Tom at the Farm

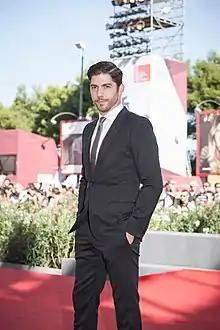
Star Pierre-Yves Cardinal at the 70th Venice International Film Festival

"Tom at the Farm" premiered at the 70th Venice International Film Festival on 2 September 2013, receiving a standing ovation. The film had its North American premiere in the Special Presentations section of the Toronto International Film Festival on 10 September 2013.